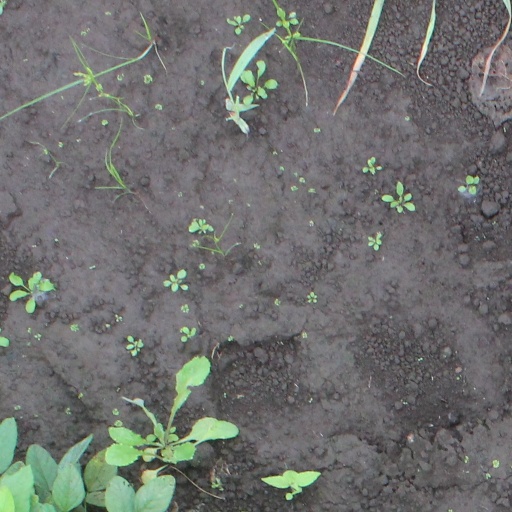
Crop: soybean